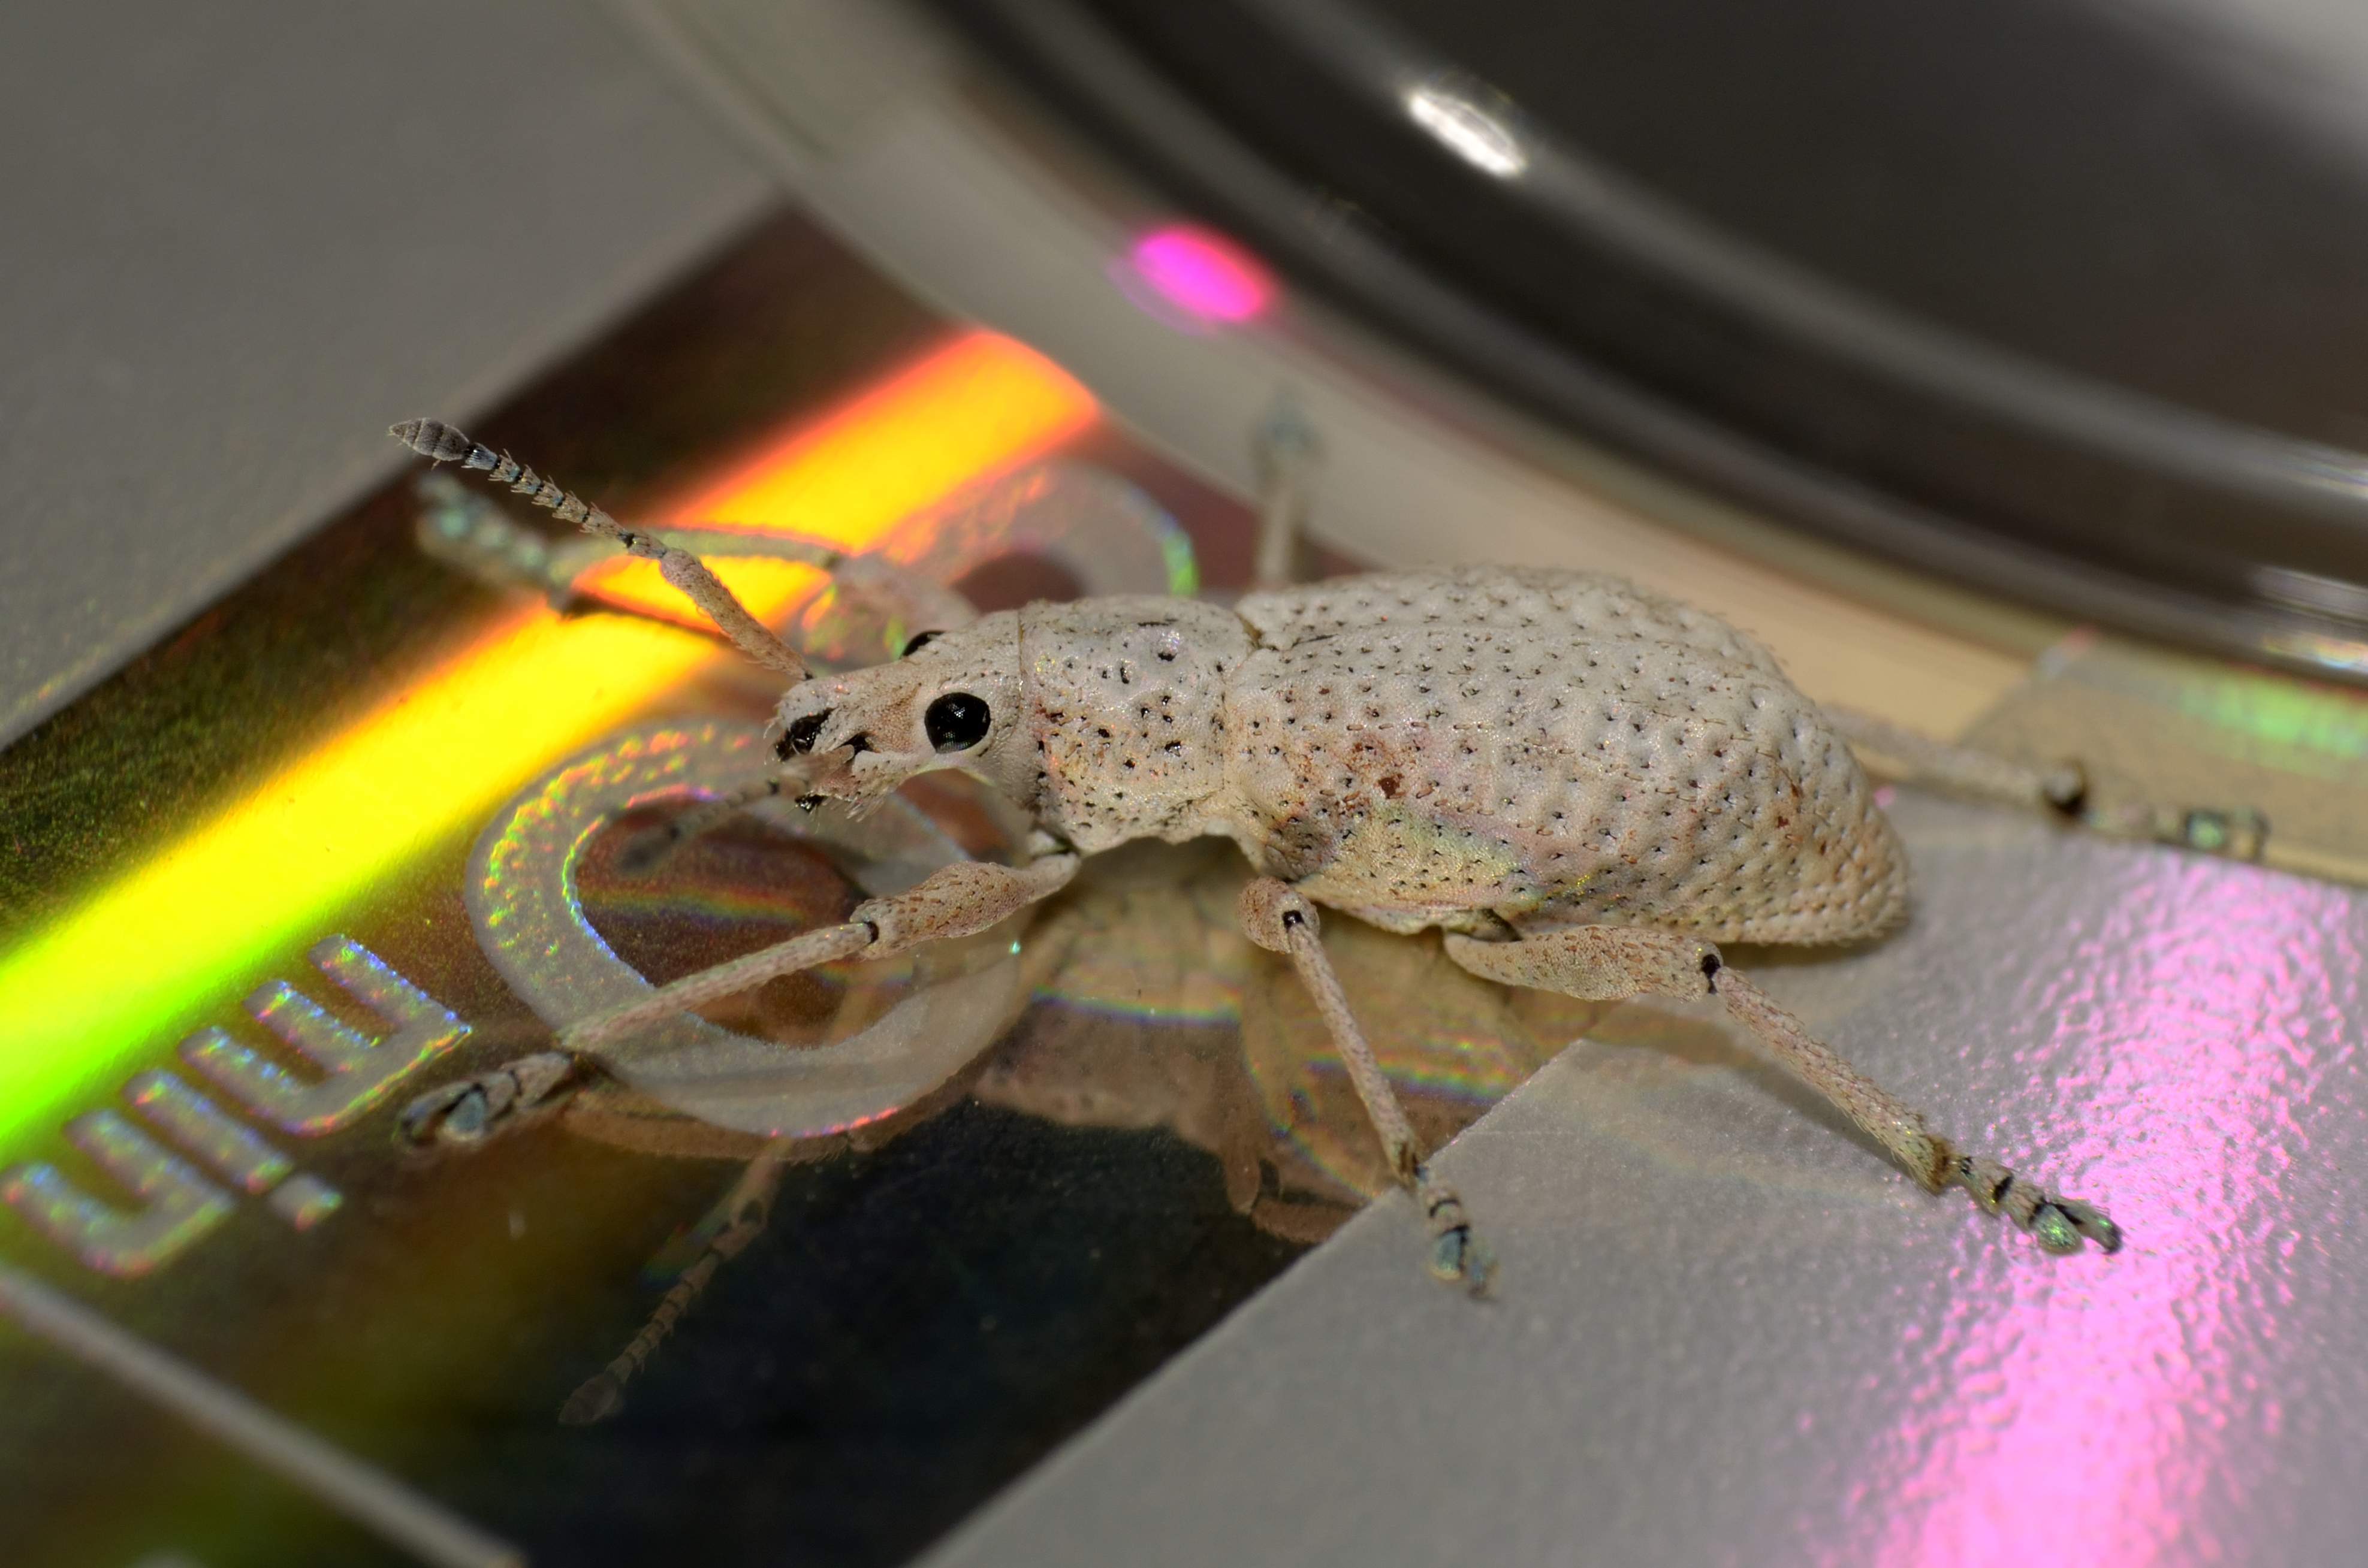
food, biology, seafood, frog, amphibian, fauna, invertebrate, blanco, insecto, macro photography